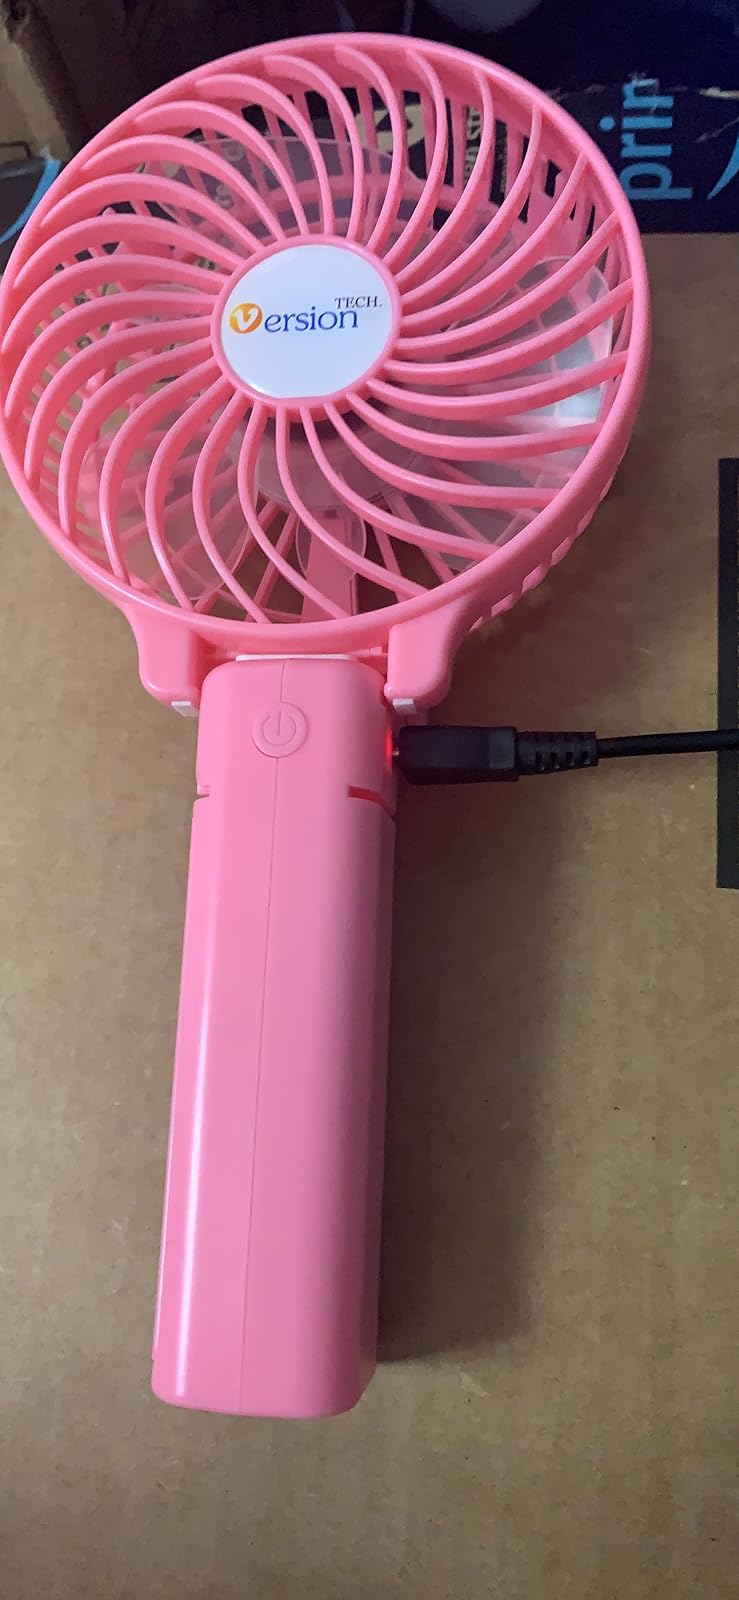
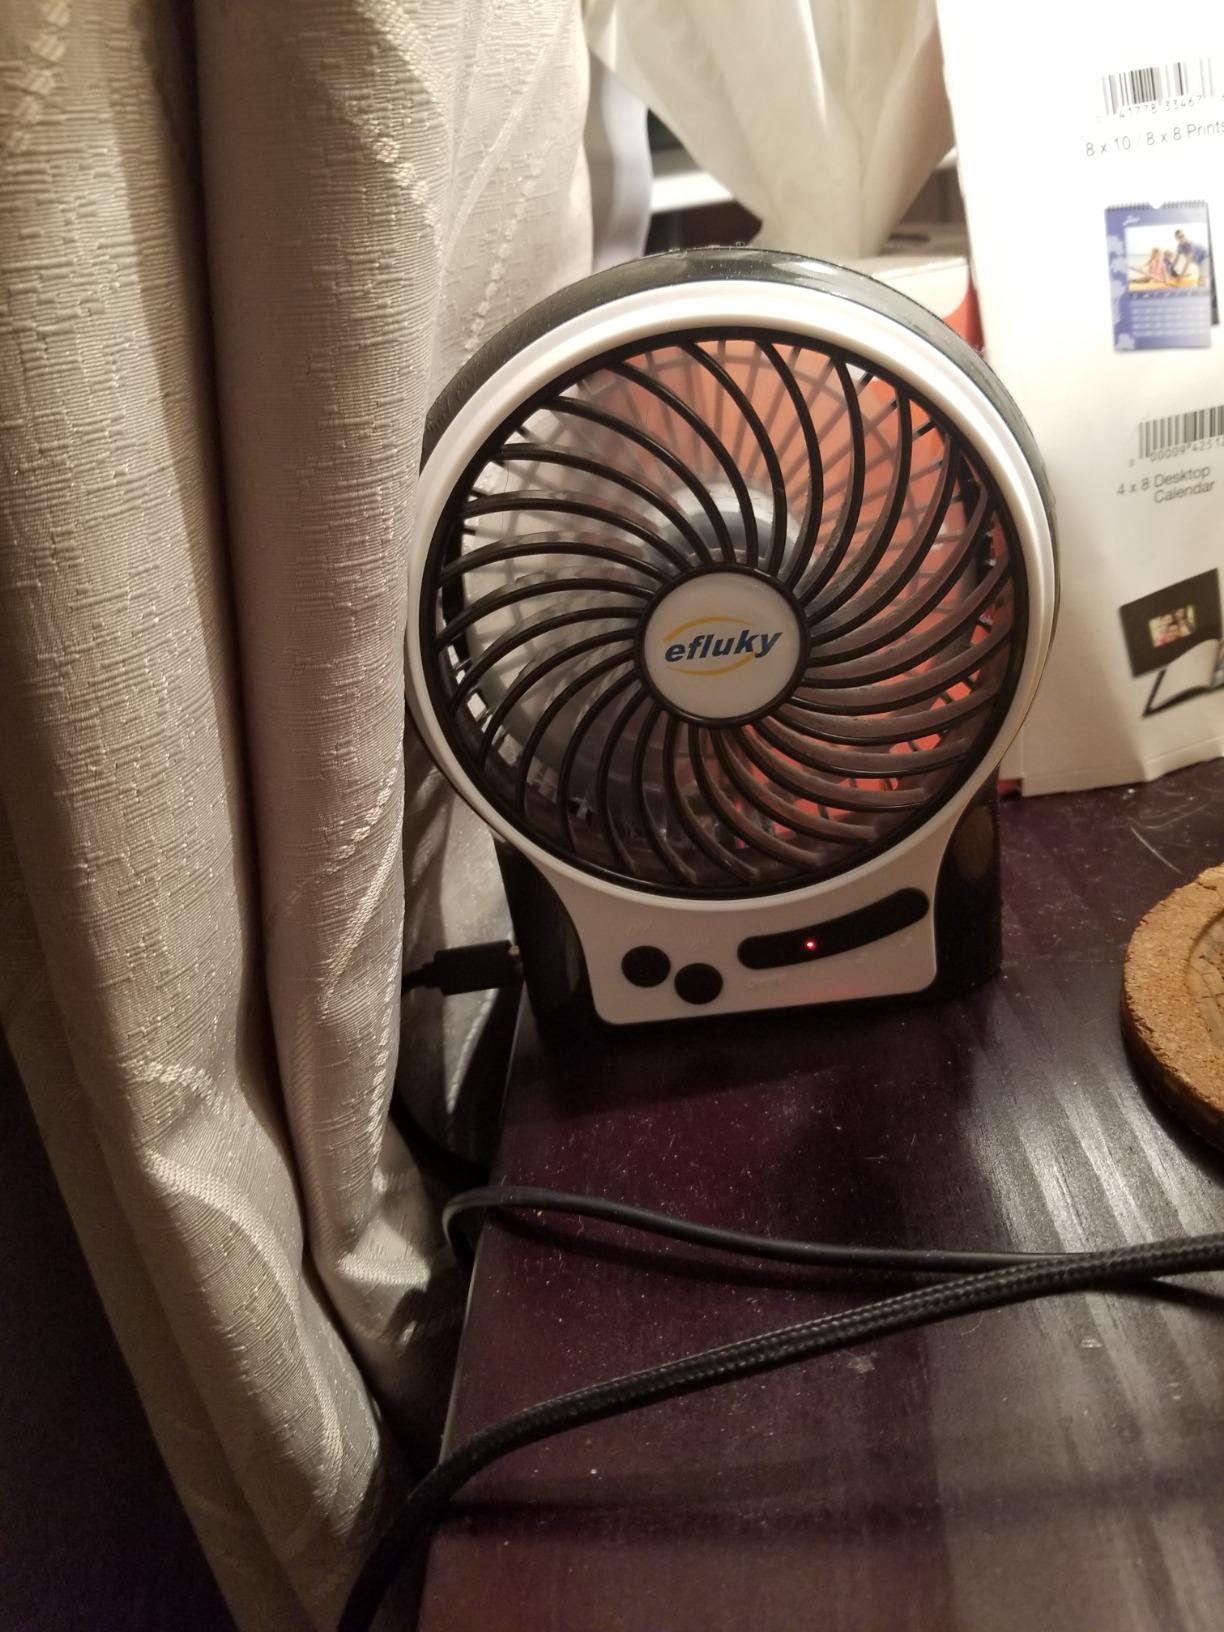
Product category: fan
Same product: no